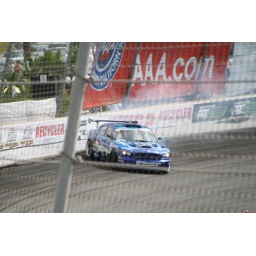
The only 4 door car in the competition.